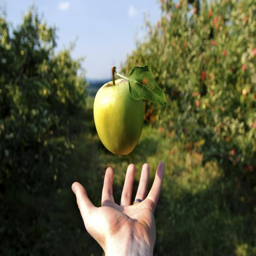
food floats with no gravity over a hand .